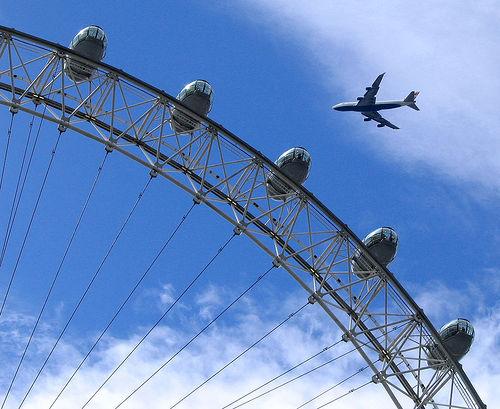
Weather: sun or clear